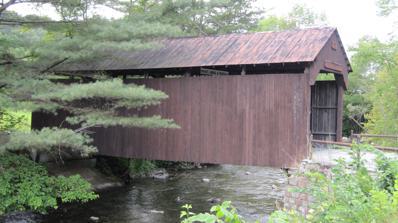
Building: Robbins Nest Covered Bridge
Country: United States of America
Year built: 1962
Bridge in Barre, Vermont Robbins Nest Covered Bridge Coordinates 44°10′46″N 72°28′15″W / 44.17944°N 72.47083°W / 44.17944; -72.47083 Carries Automobile (closed to public) Crosses Jail Branch of Winooski River Locale Barre , Vermont Maintained by private ID number VT-12-18 Characteristics Design Covered, queen post Material Wood Total length 50.25 ft (15.32 m) Width 12.8 ft (3.9 m) No. of spans 1 History Constructed by Robert R. Robbins Construction end 1962 Location The Robbins Nest Covered Bridge is a covered bridge that crosses the Jail Branch of the Winooski River off US Route 302 in Barre, Vermont . The bridge is of queen post design built by Robert R. Robbins.  Even though not historic, the bridge was built as a replica to one that stood just downstream and was swept away in the Vermont flood of 1927 , and is of authentic design and construction.  Ownership of the property has transferred at least once, and in 1990 the owners installed steel beams to reinforce the deck. References